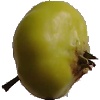
Label: Apple Red Yellow 2